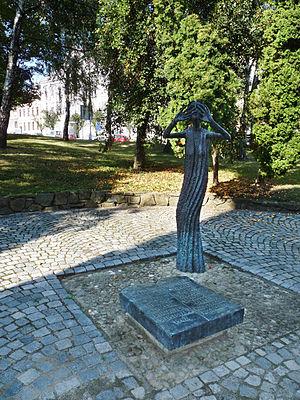
La synagogue de Kremsier ou synagogue de Kroměříž, inaugurée en 1910 est détruite sur ordre des nazis pendant la Seconde Guerre mondiale, en 1942.